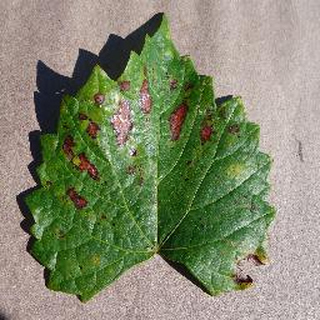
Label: grape_esca_black_measles